Elland Road

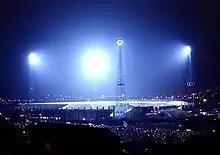
The old floodlights at Elland Road.

Further improvements in 1970 included the coupling of the West Stand and the Kop with a £200,000 corner stand, the North-West corner. To complement the upgrade, an almost identical stand was built, linking the Lowfields stand and the Kop, which cost £200,000. In 1972, when the Leeds United Sports and Souvenir Shop opened, featuring a programme collection. In 1974, Leeds won the league for the second time and the Scratching Shed was dismantled and replaced by the South Stand at a cost of £500,000. This state of the art development comprised a standing paddock capable of holding 4,000 fans, a row of 16 executive boxes, above which was an all-seater 3,500 capacity stand. Plans to link the South Stand with the Lowfields were curtailed when Leeds ran out of money. In the same year, the floodlights were replaced by the tallest floodlights in Europe, measuring . Initially, three floodlights were erected – two at either side of the Kop and another in the South-West corner – and the other was erected four years later.